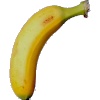
Label: Banana Lady Finger 1